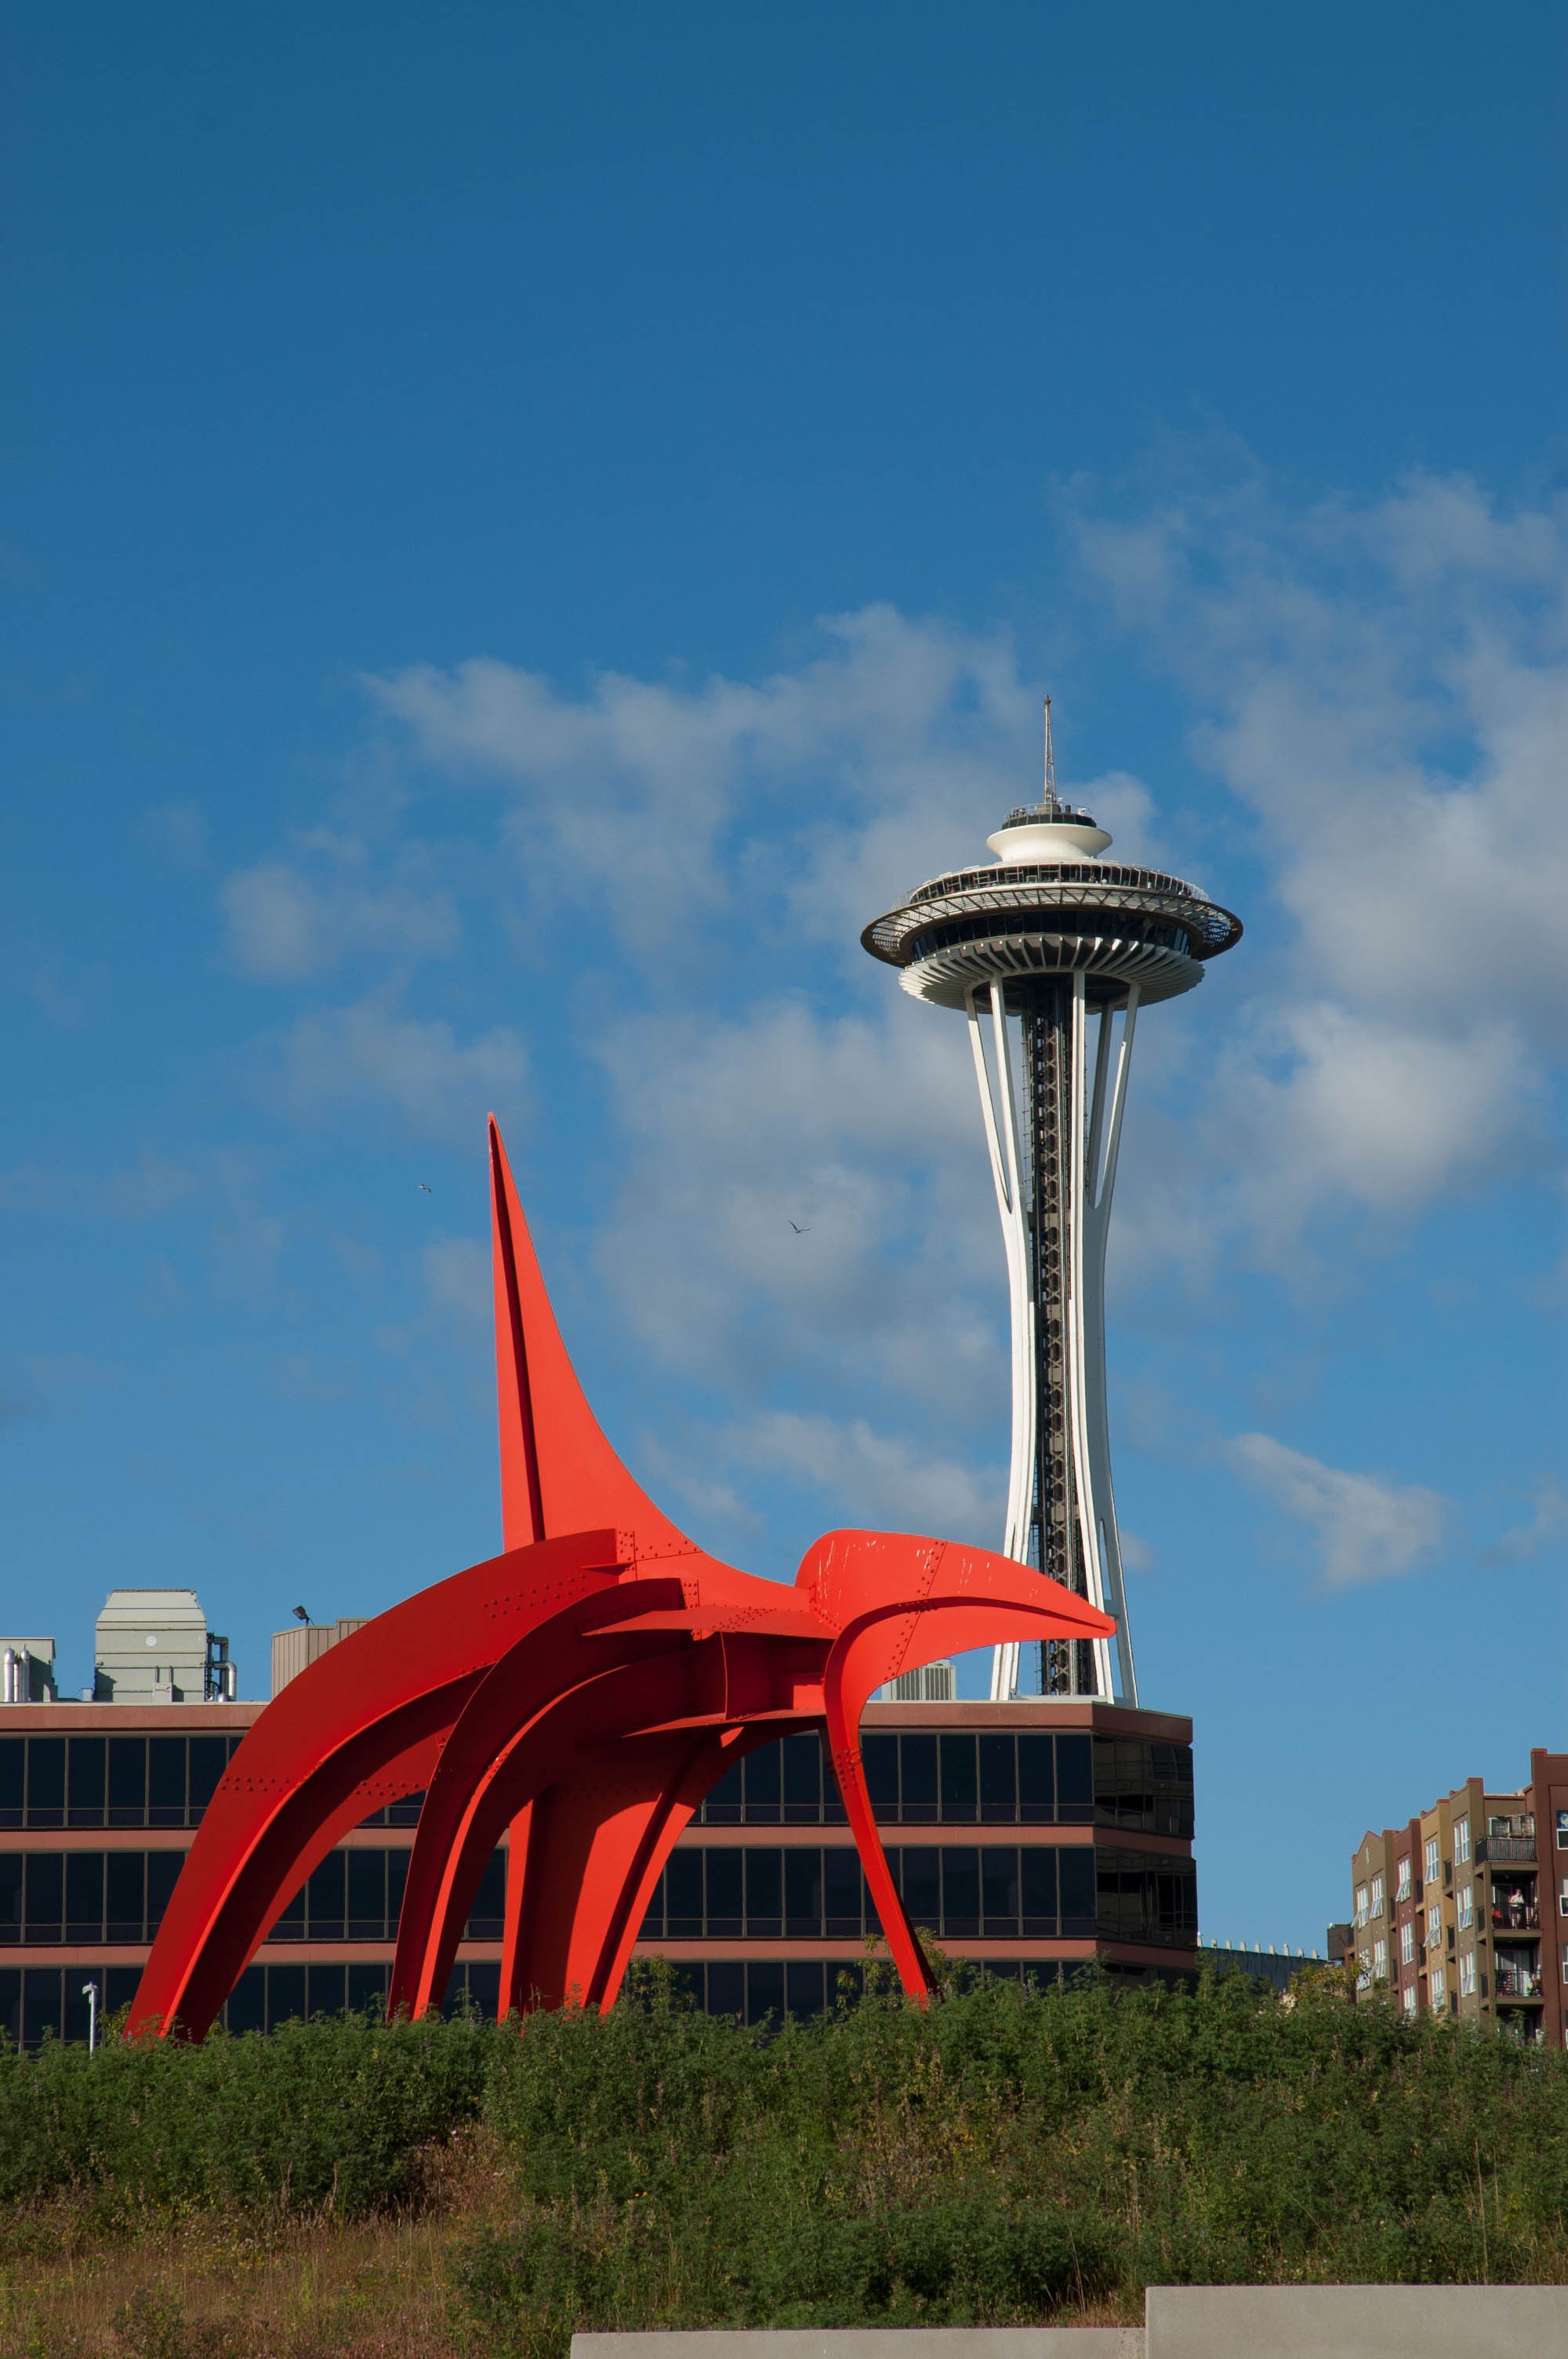
structure, tower, eagle, landmark, stadium, space needle, seattle, tourist attraction, control tower, olympic sculpture park, seattle art museum, red sculpture, atmosphere of earth, sport venue